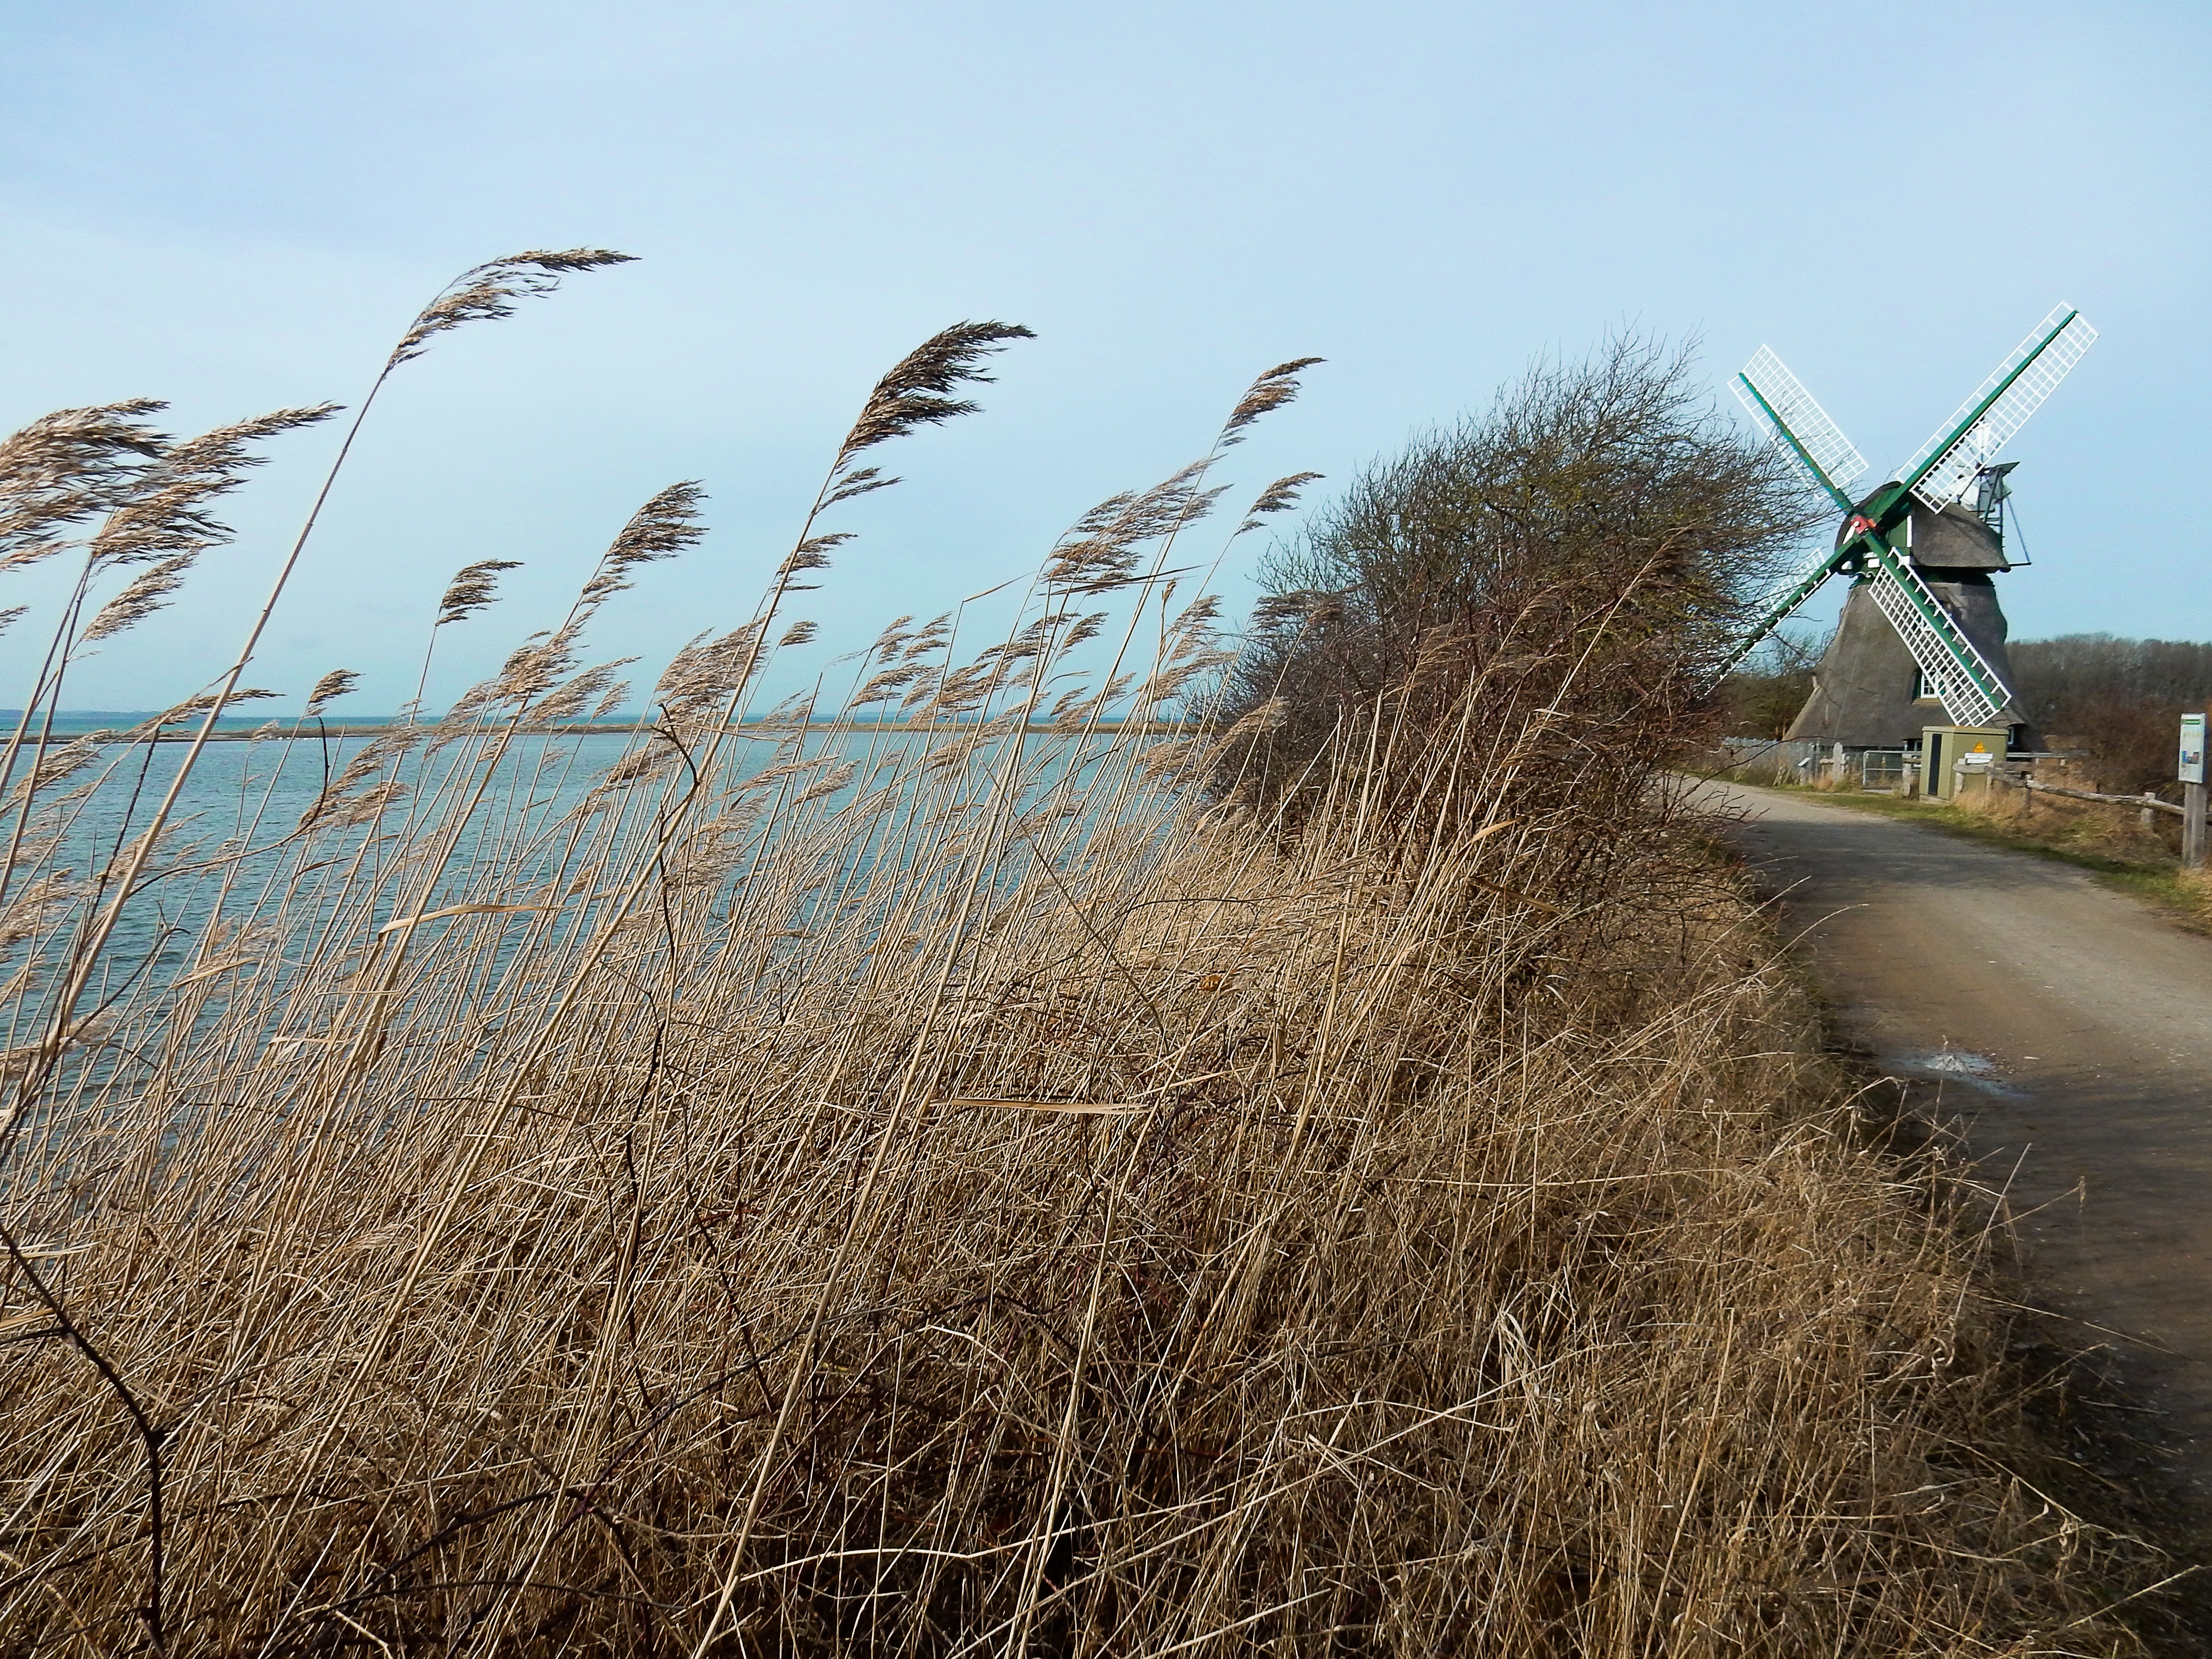
tree, nature, grass, marsh, plant, field, prairie, flower, wind, frost, reed, agriculture, wetland, promenade, mecklenburg, baltic sea, recovery, winter mood, rural area, chill out, nature reserve, geltinger bakshi, grass family, pale sunlight, geltinger noor, fishing landscape, mill charlotte